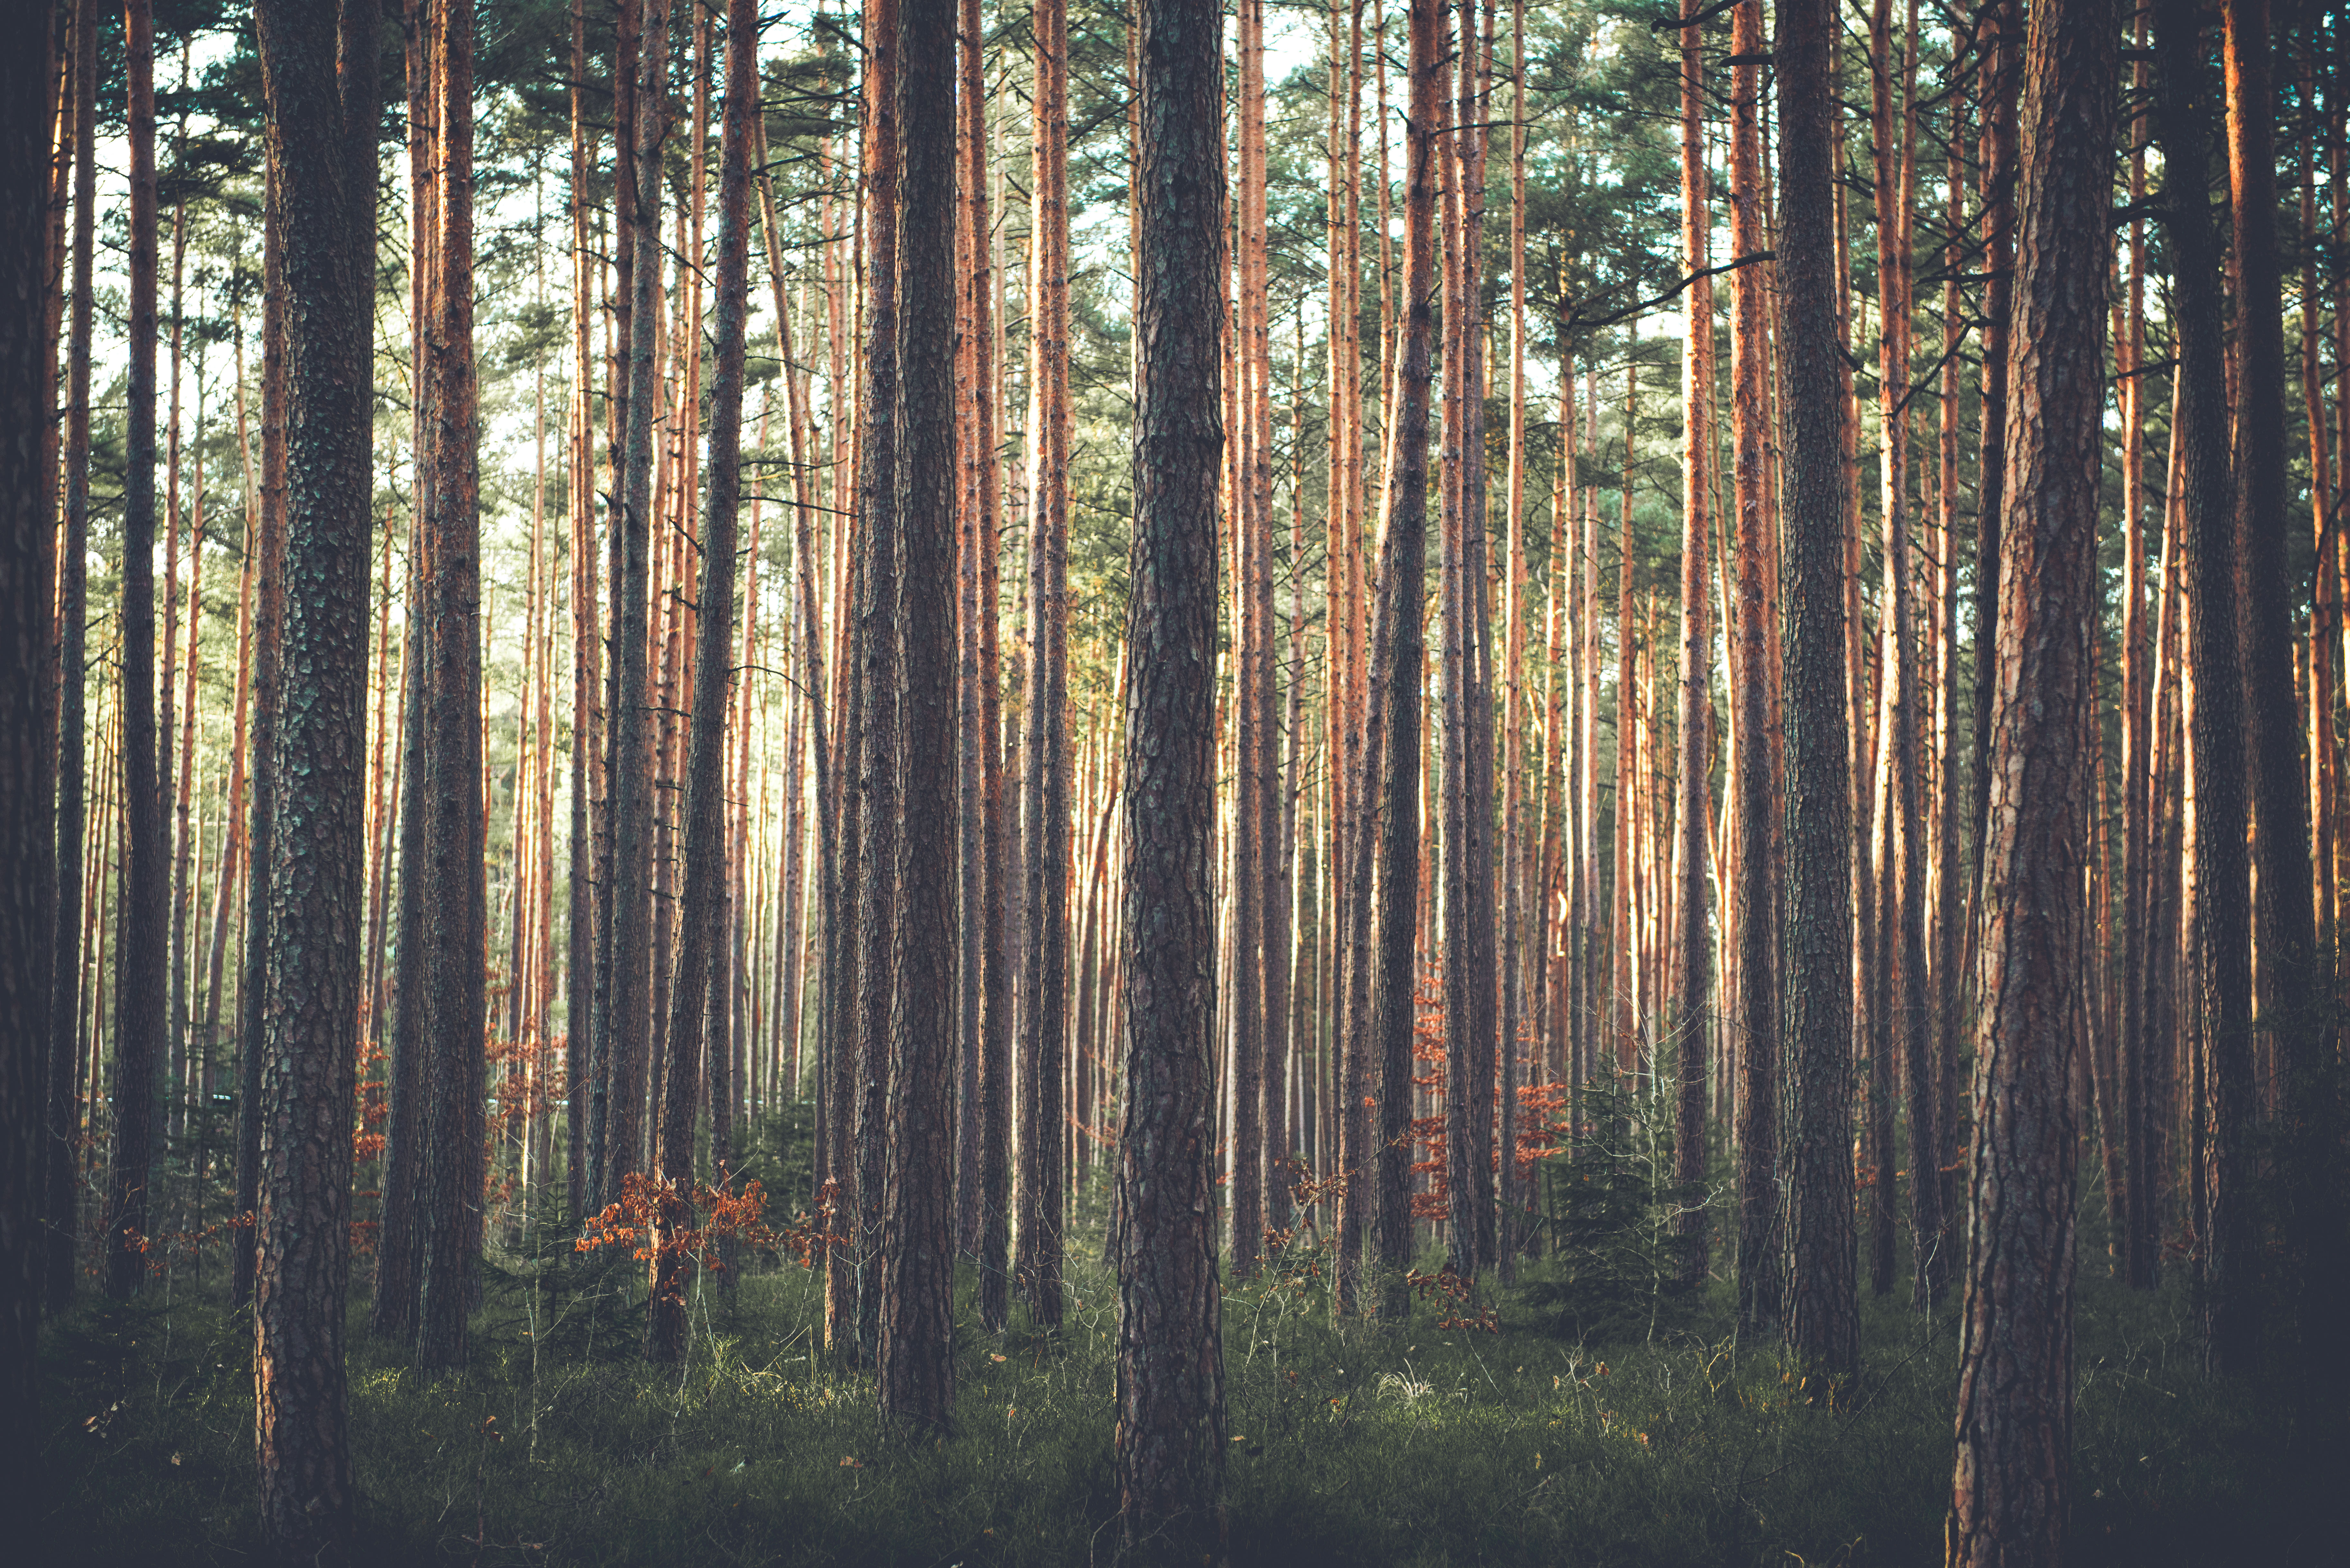
landscape, tree, nature, forest, branch, plant, hiking, sunlight, morning, leaf, autumn, season, trees, leaves, woods, spruce, deciduous, wetland, woodland, habitat, shades, ecosystem, biome, old growth forest, natural environment, atmospheric phenomenon, woody plant, temperate broadleaf and mixed forest, temperate coniferous forest